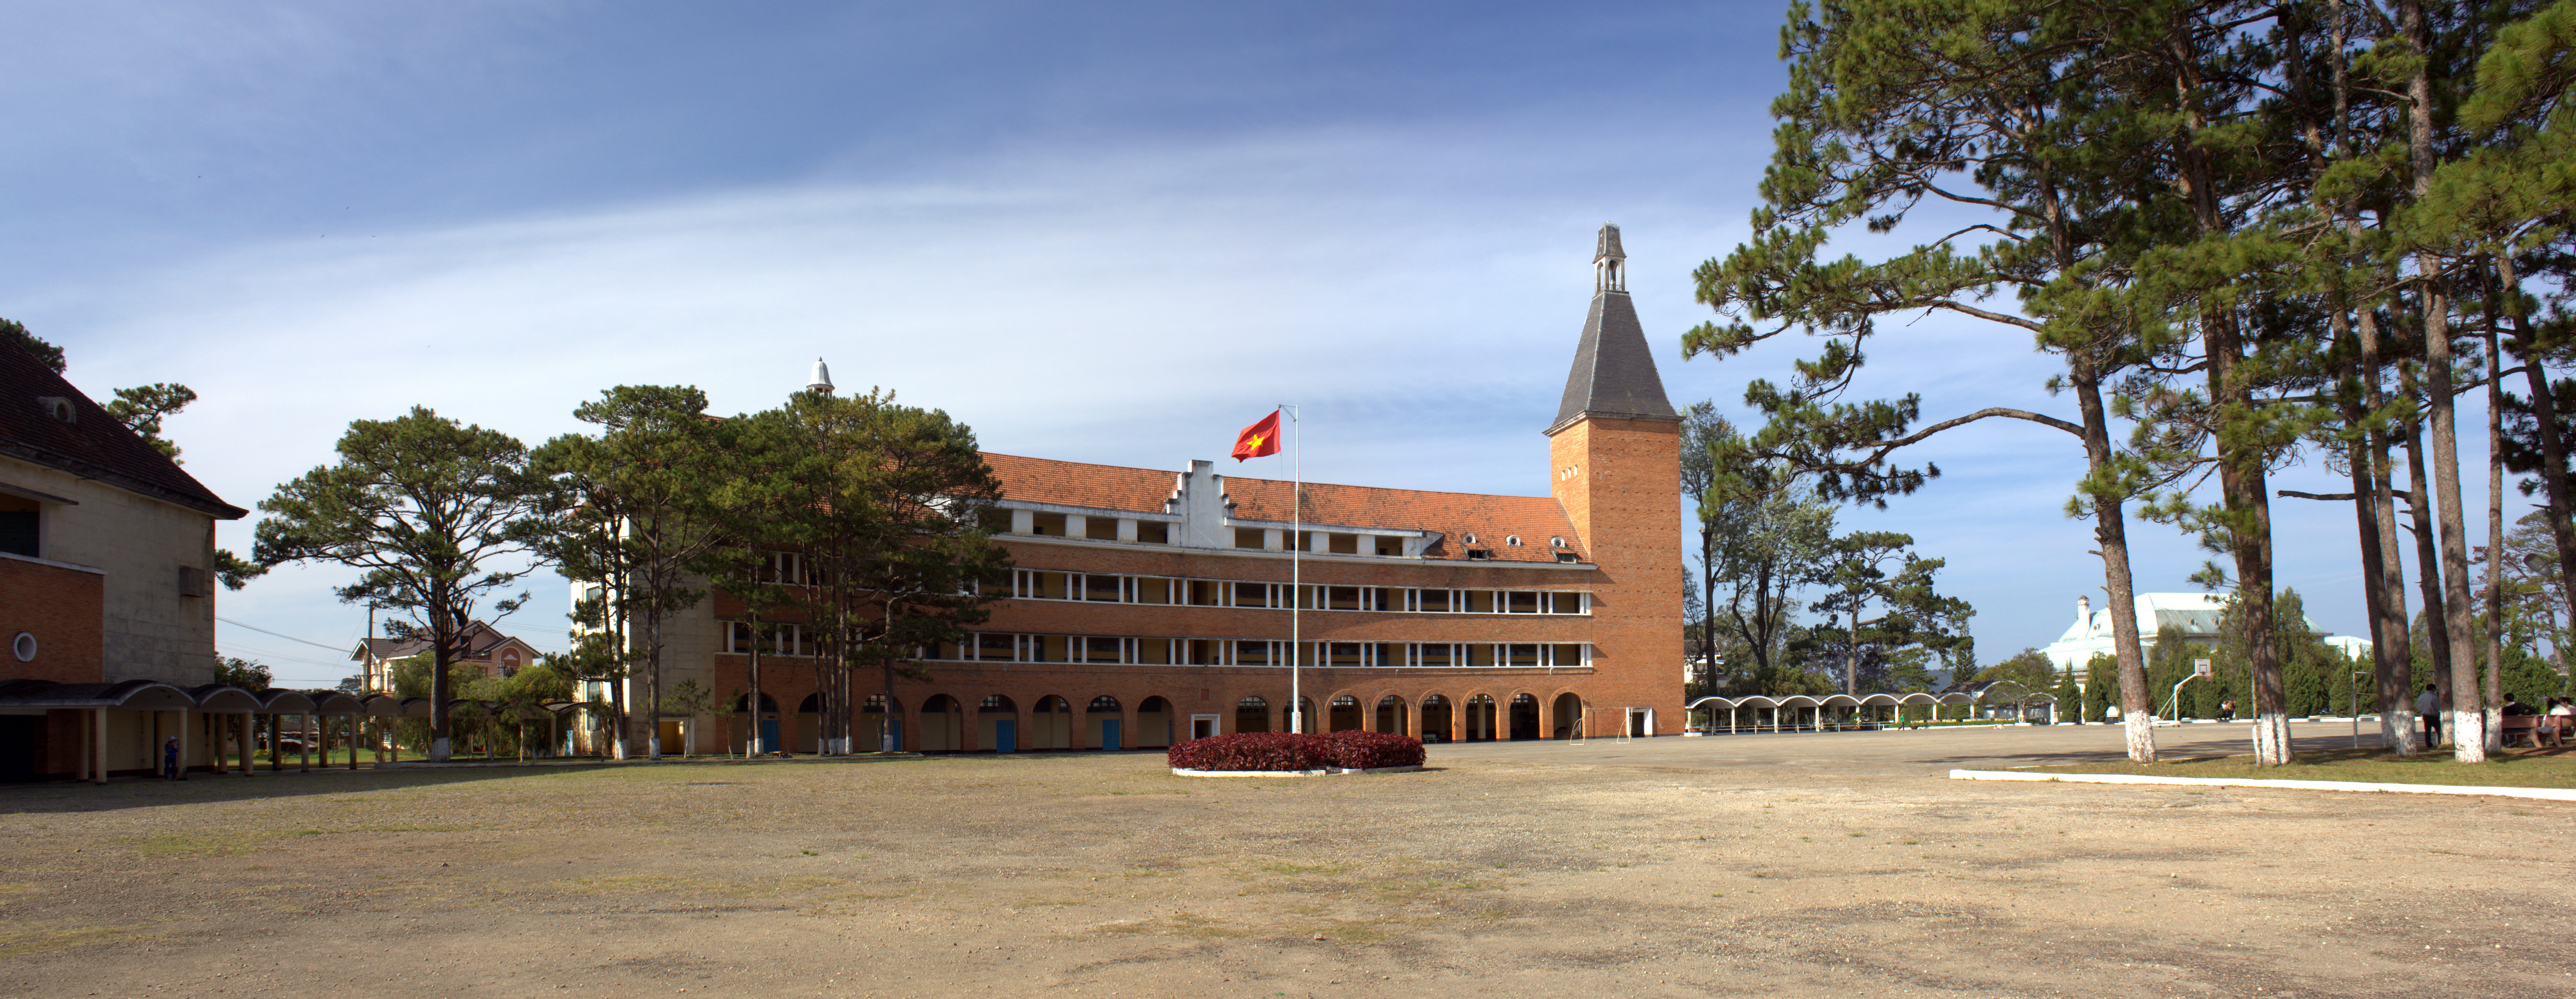
user: text: Lá cờ trên cột cờ trong hình có màu gì?
assistant: text: Màu đỏ

user: text: Có bao nhiêu ô cửa hình vòm ở tầng trệt của tòa nhà chính?
assistant: text: Tám

user: text: Tòa nhà có tháp chuông đặc trưng trong hình là công trình kiến trúc nổi tiếng nào của Việt Nam?
assistant: text: Trường Cao đẳng Sư phạm Đà Lạt

user: text: Mục đích chính của tòa nhà được thể hiện trong ảnh là gì?
assistant: text: Đây là một cơ sở giáo dục (trường học).

user: text: Tòa nhà có kiến trúc độc đáo này nằm ở thành phố nào của Việt Nam và lá cờ đang tung bay trên cột là của quốc gia nào?
assistant: text: Tòa nhà nằm ở thành phố Đà Lạt, và lá cờ là của Việt Nam.